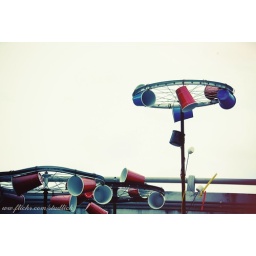
red cups over the freeway.